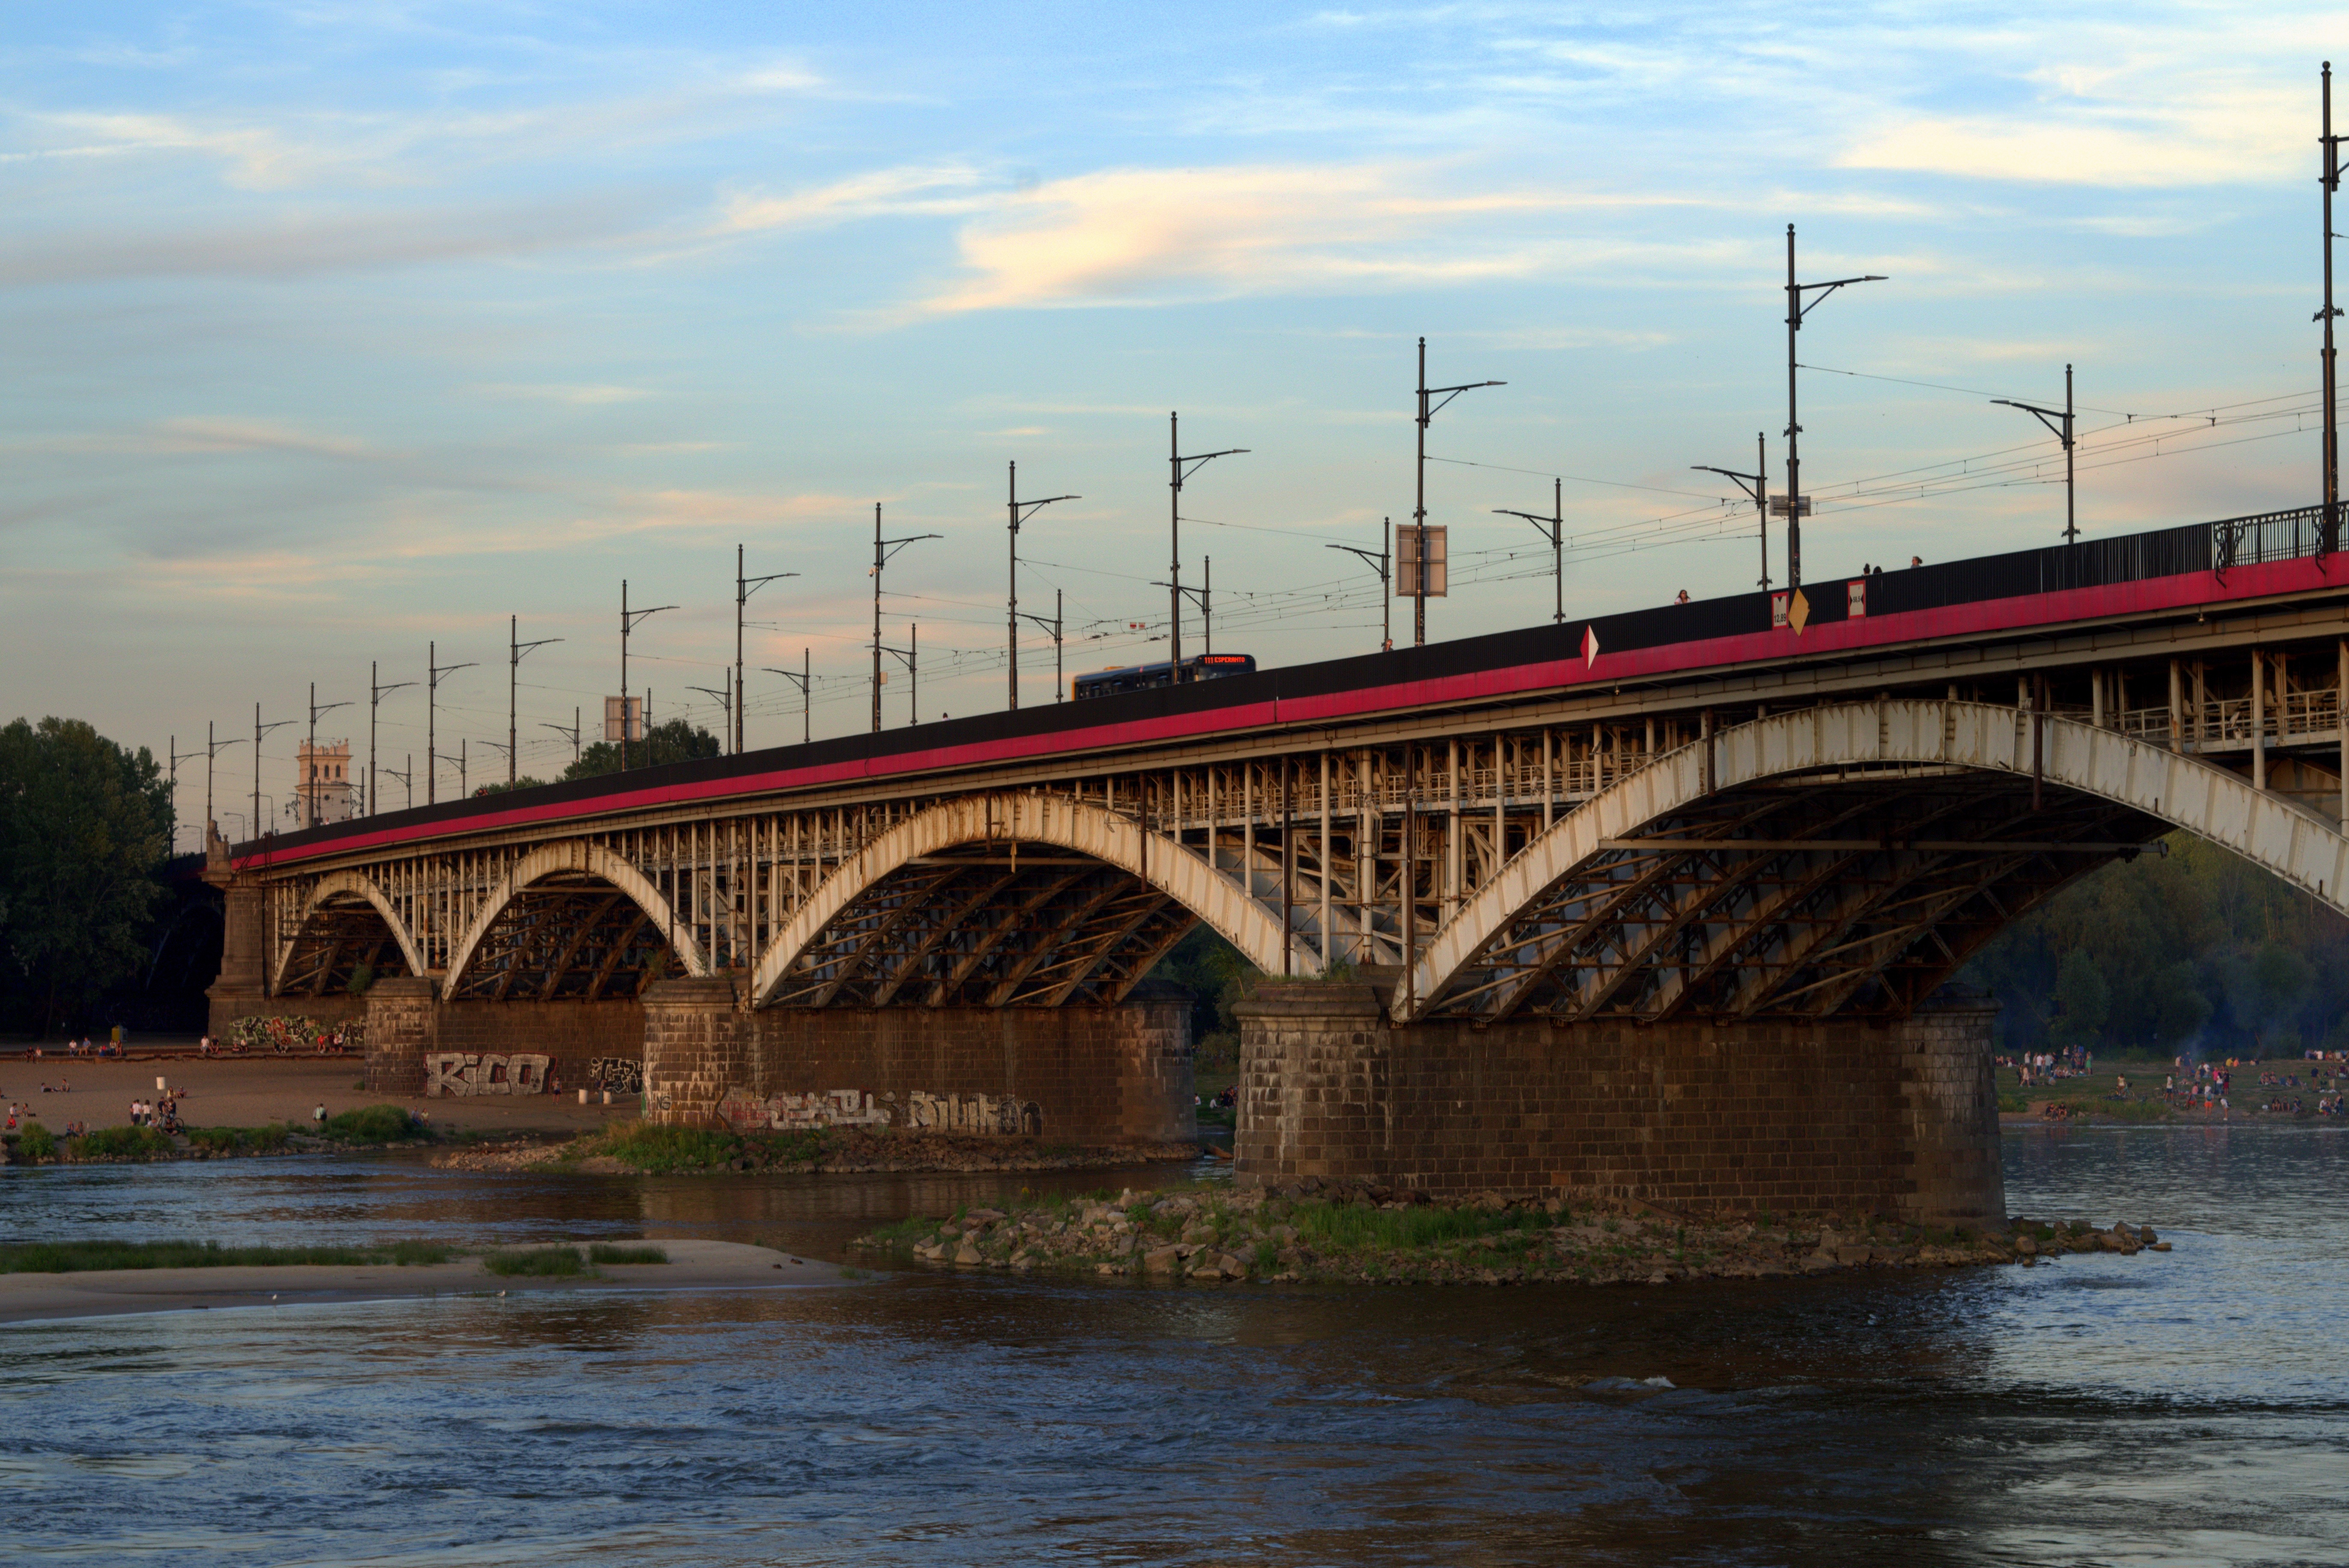
architecture, sky, railway, bridge, river, transport, europe, communication, waterway, rails, poland, esperanto, warsaw, wisla, the capital of the, arch bridge, the trams, nonbuilding structure, girder bridge